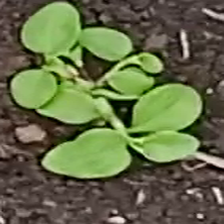
Weed species: Kena_(Commplina_benghalensio)